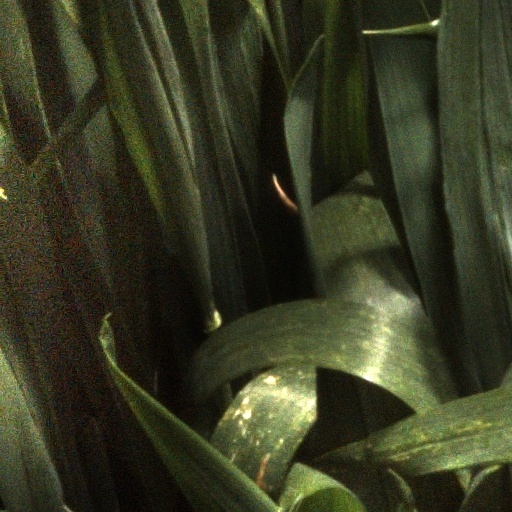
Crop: wheat